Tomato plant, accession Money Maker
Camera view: tilt-top (135 deg); turntable rotation: 330 degrees
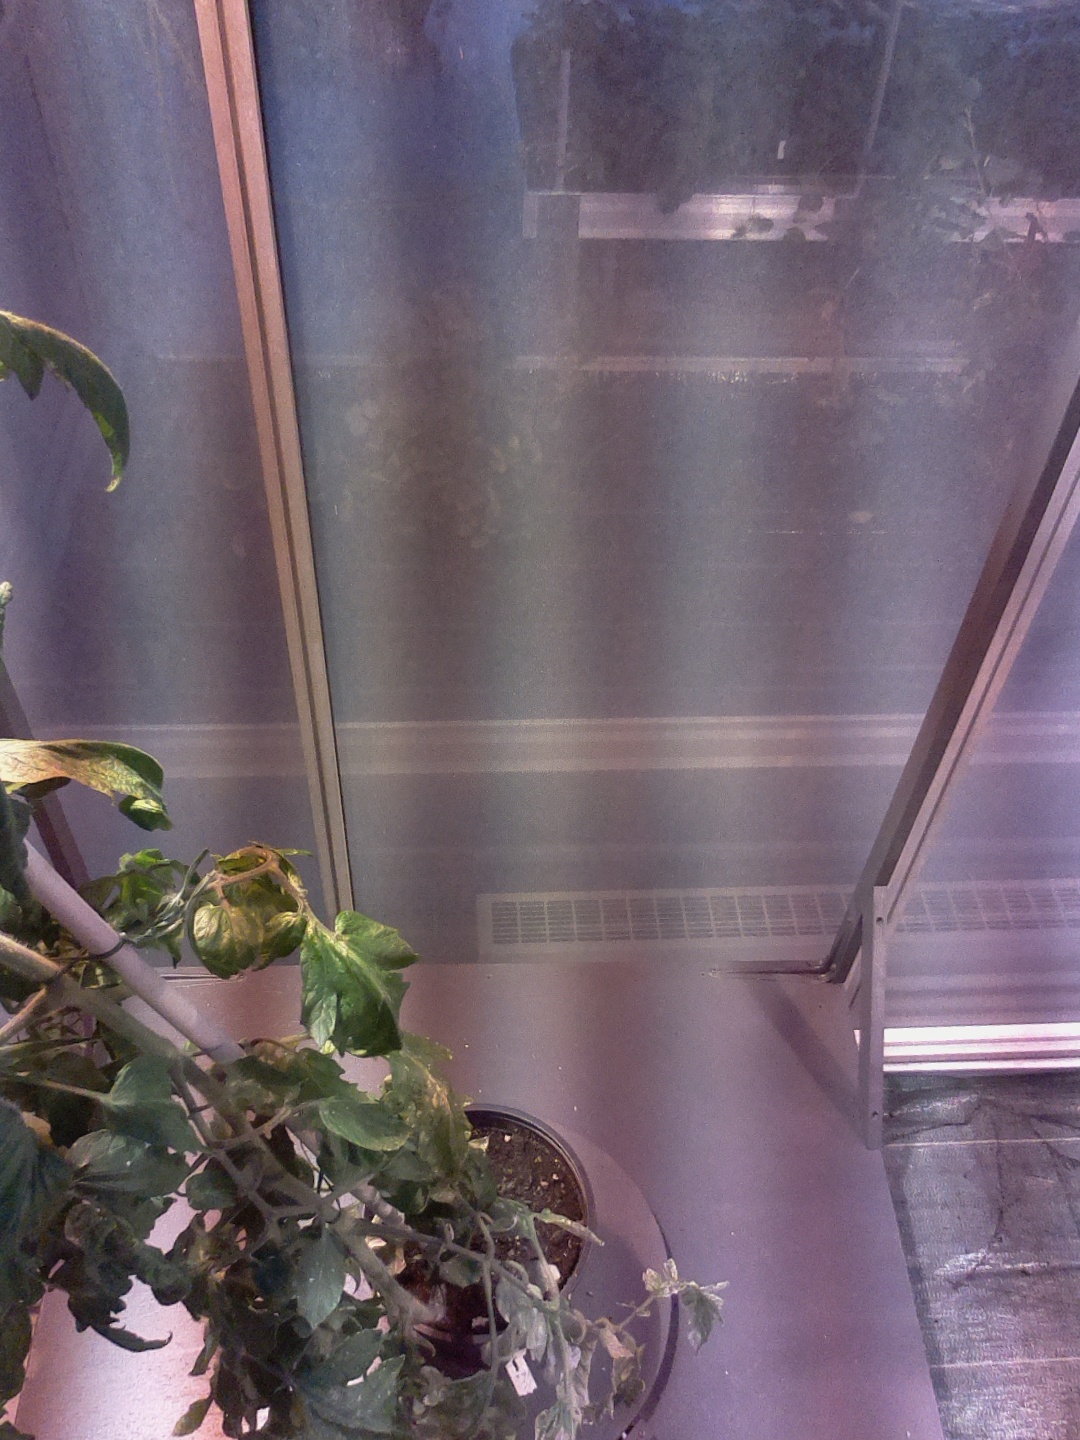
BBCH growth stage 78: 80% -90% of final fruit size